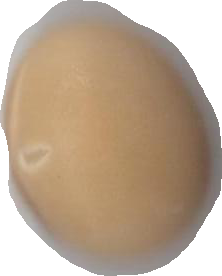
Variety: Anjasmoro